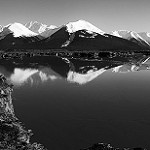
Label: B & W